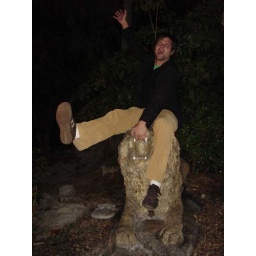
classic subjugation of stone creature by my husband